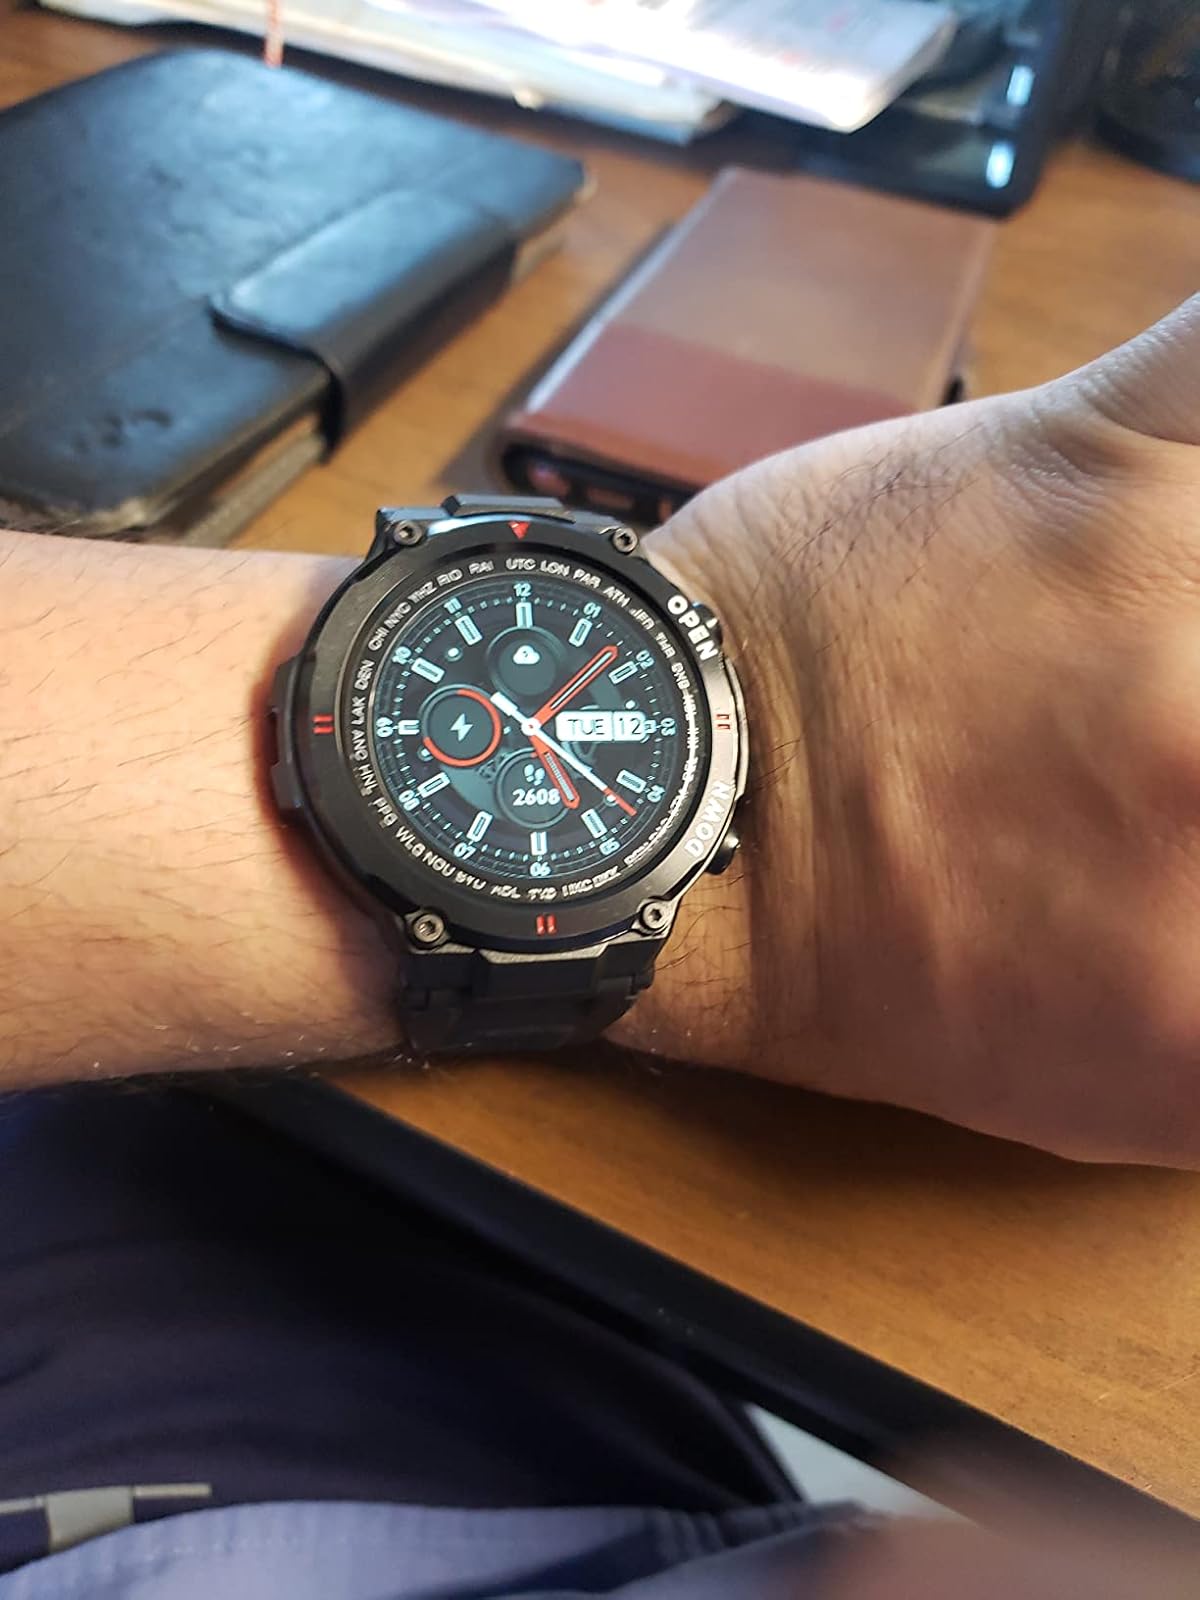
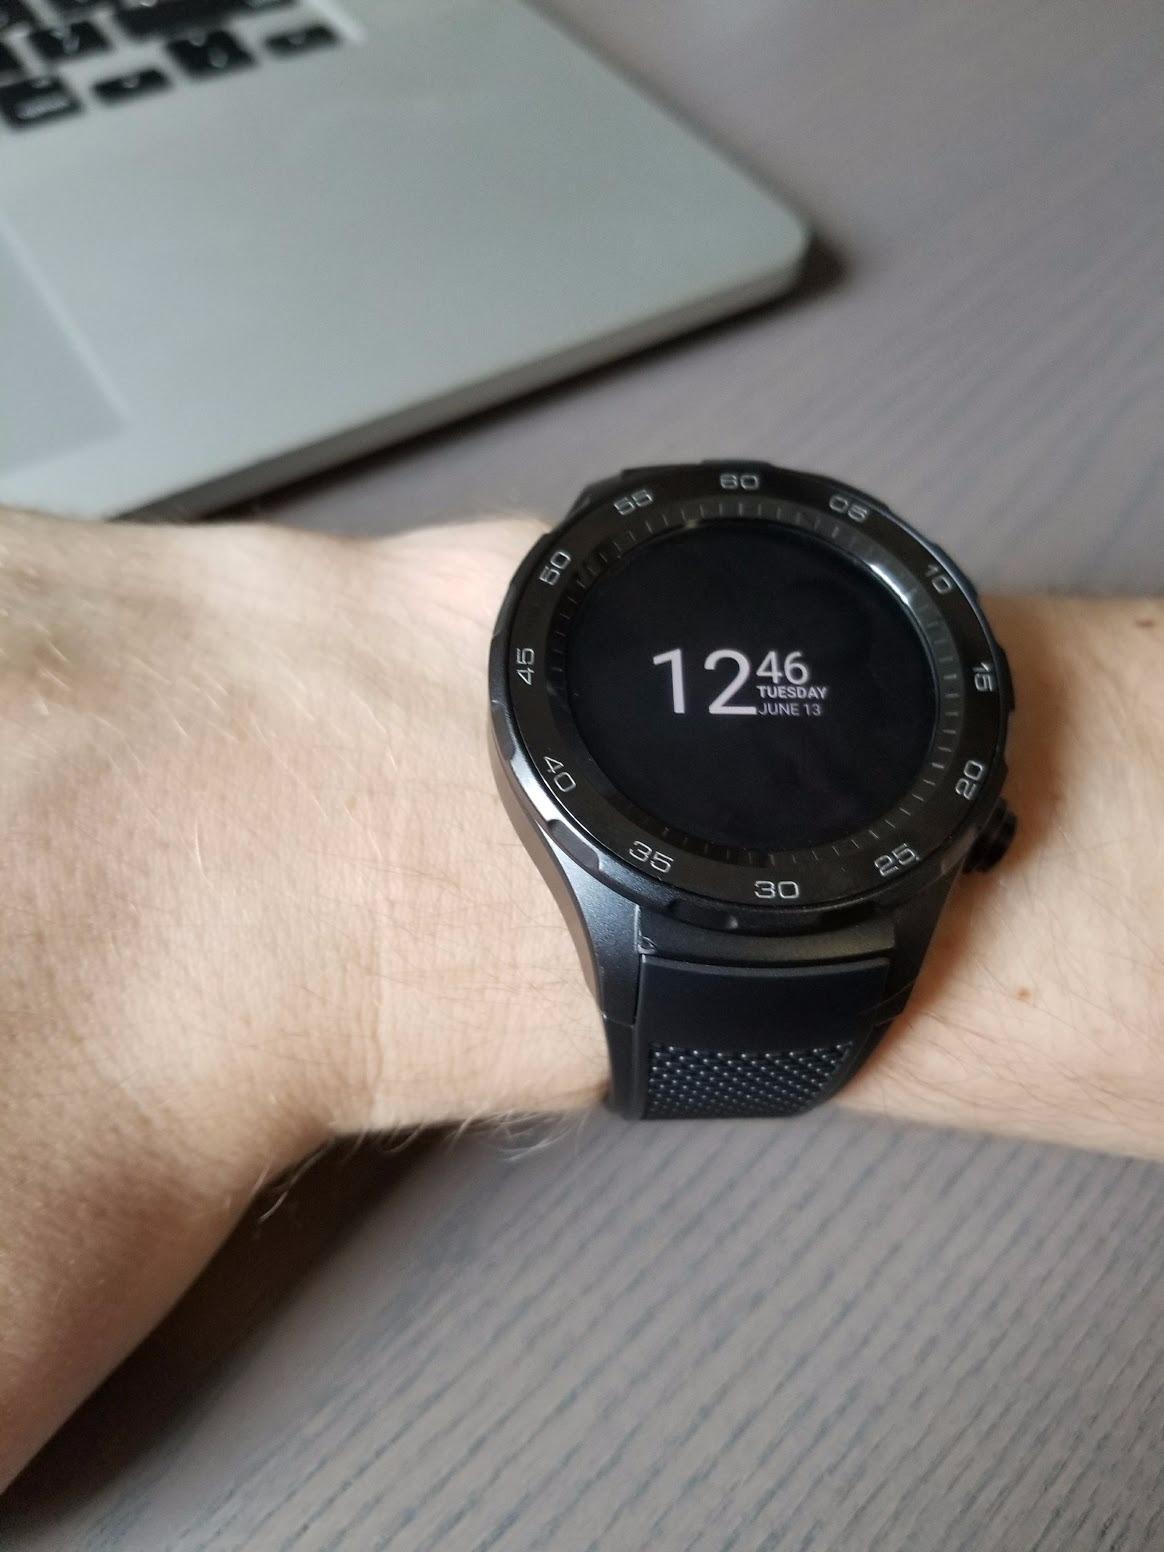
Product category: smartwatch
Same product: no